Lamaling Monastery

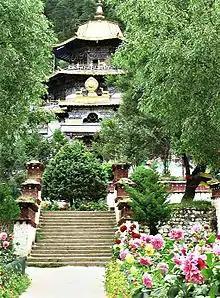
The Lamaling Monastery

Lamaling Monastery (Tib. bla ma gling?), also known as Zangdrok Pelri Monastery (桑多白日, "Sangzhog Bairi") and Burqug Lamaling (布久喇嘛林寺), is a Buddhist monastery located near the village of "Jianqie" (简切村, Administrative Division Code 54 26 21 201 209), Burqug Township, Bayi District (former Nyingchi County), in Tibet, on a small hill 1.5 km south of Buchu Monastery. The monastery belongs to the Nyingmapa sect, translated as the ‘Ancient Ones’; their lineages go back to the first infusion of Buddhism from India to Tibet in the 7th century CE.